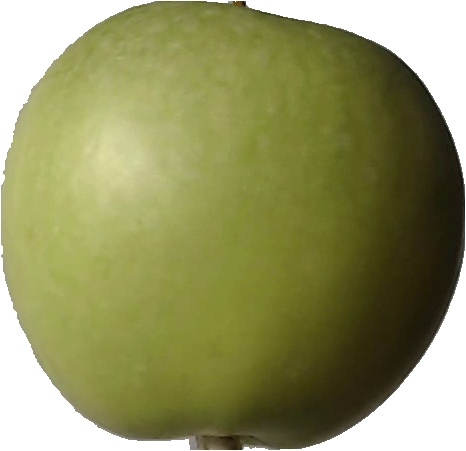
Label: apple_granny_smith_1